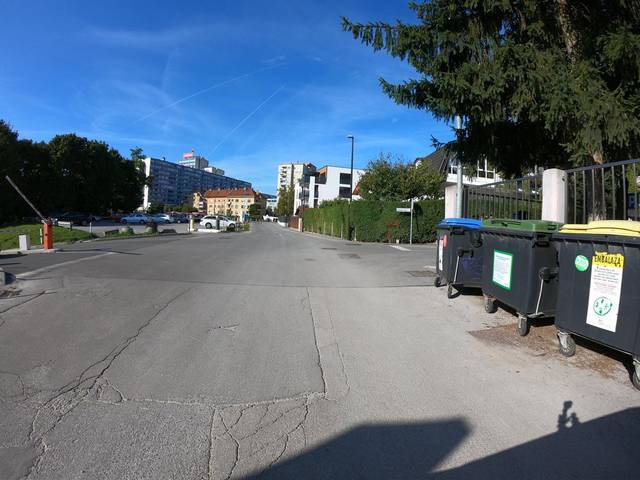
Region: Slovenia
Coordinates: 46.062, 14.511